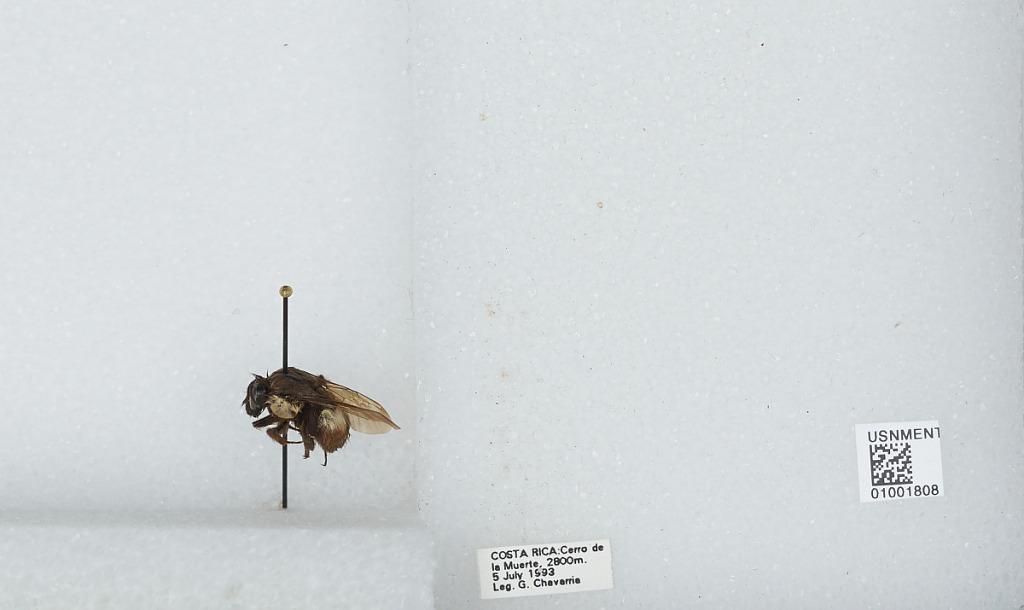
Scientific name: Bombus (Pyrobombus) ephippiatus (Say)
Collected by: G. Chavarria
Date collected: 1993-7-5
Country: Costa Rica
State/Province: San Jose
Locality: Cerro de la Muerte
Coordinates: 9.5583, -83.7239